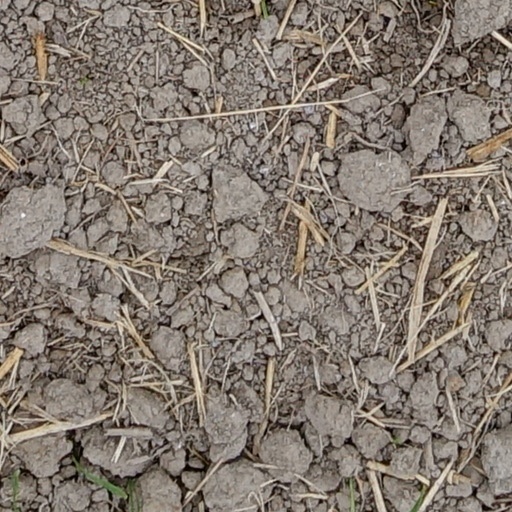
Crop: wheat